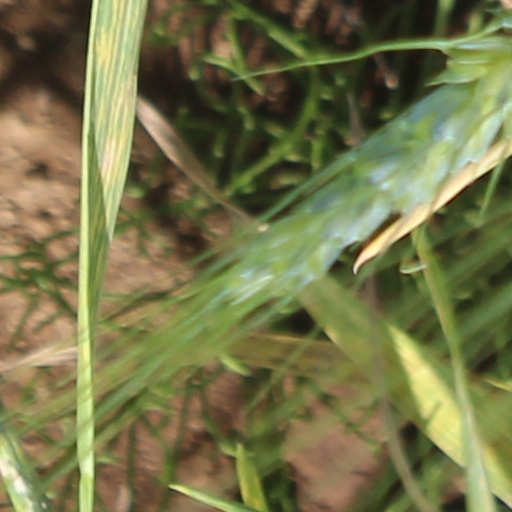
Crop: wheat